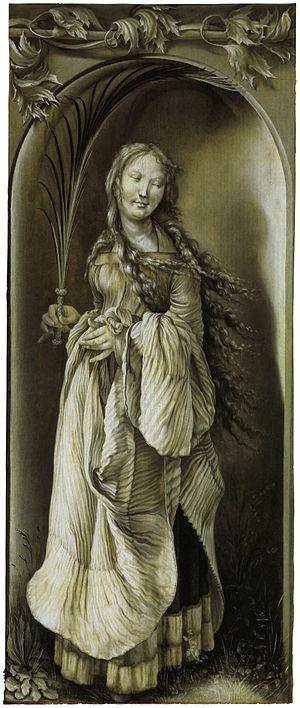
Matthias Grünewald, né probablement à Wurtzbourg, en principauté épiscopale de Wurtzbourg, v. 1475–1480 et mort à Halle, en principauté archiépiscopale de Magdebourg, en 1528, est un peintre et ingénieur hydraulique allemand de la Renaissance, contemporain d'Albrecht Dürer.
Cette page recense l'ensemble des peintures et dessins actuellement conservés attribués selon un relatif consensus à Matthias Grünewald.